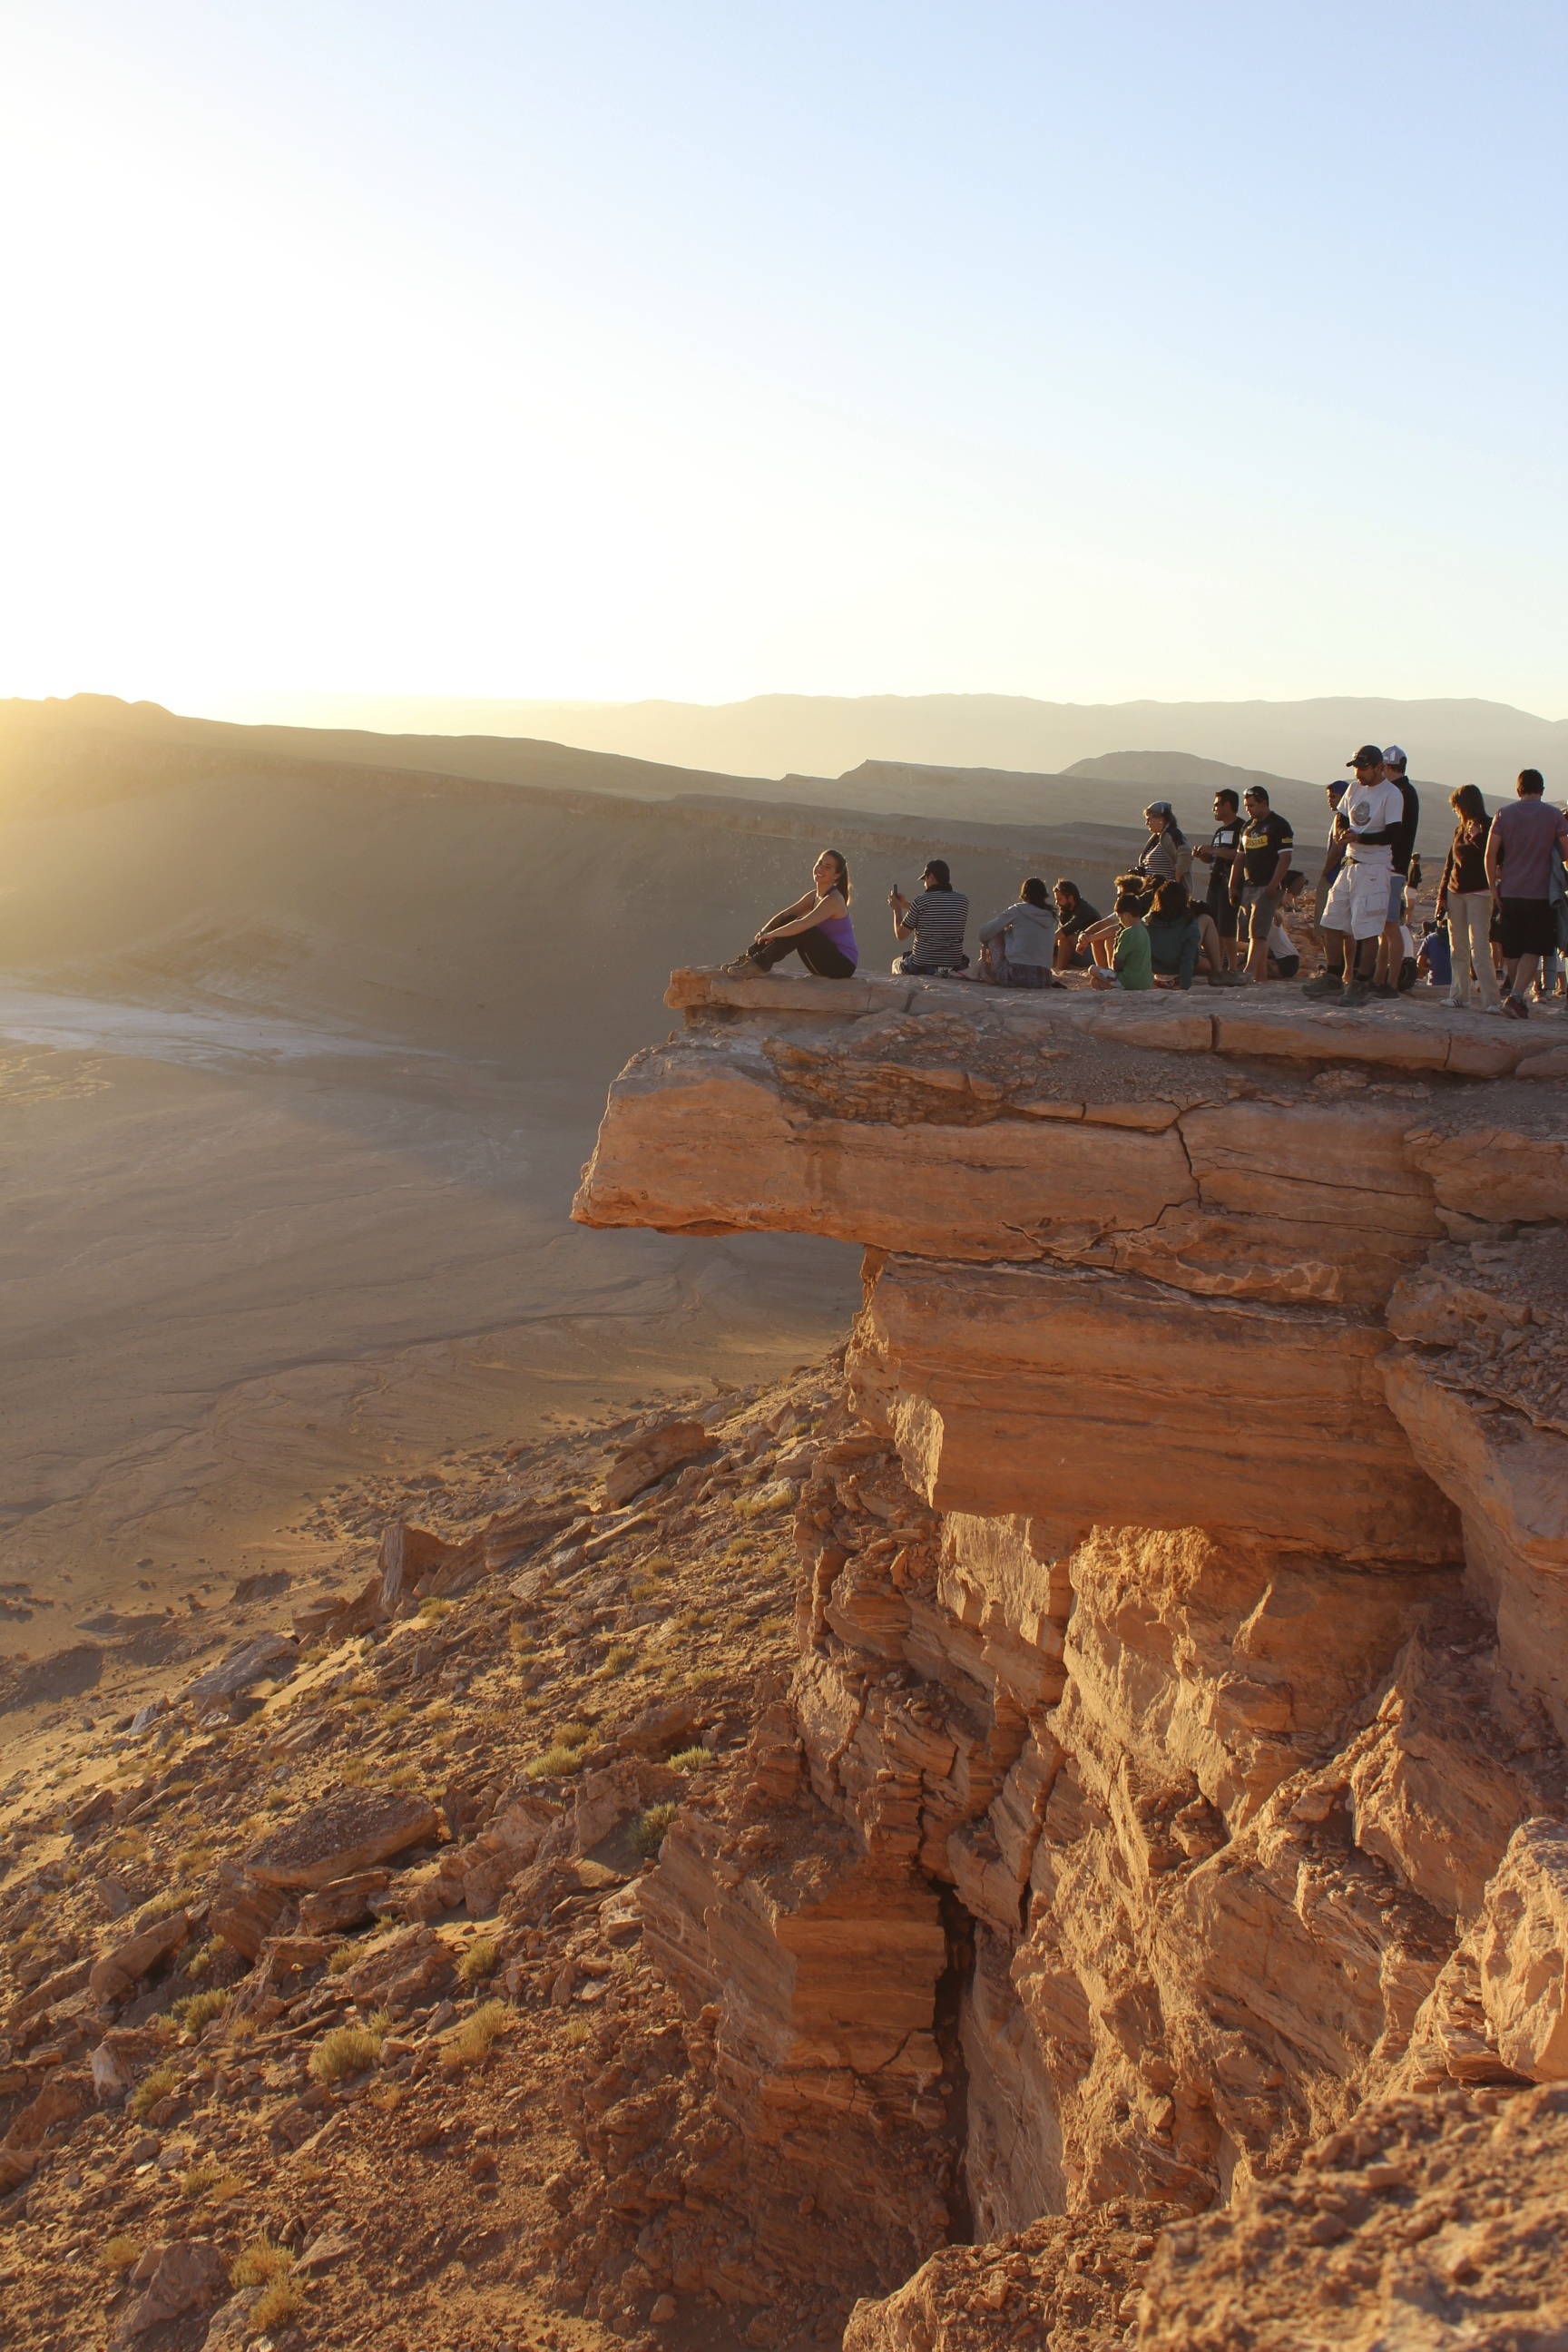
beach, landscape, sea, coast, sand, rock, desert, shore, formation, cliff, terrain, material, chile, geology, temple, cape, wadi, natural environment, atakama, coyote rock, road rock runner